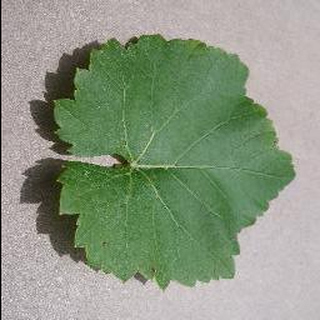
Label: healthy_grape